Museum of Contemporary Art Toronto Canada

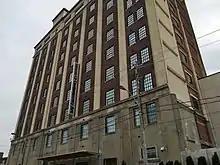
In September 2018, the museum was moved to the Tower Automotive Building.

In 2016, the museum changed its name to the Museum of Contemporary Art Toronto Canada (MOCA). In September 2018, MOCA moved into a 55,000 square foot facility in a renovated former factory in the Lower Junction district. The museum received funding from the Canada Cultural Spaces Fund.